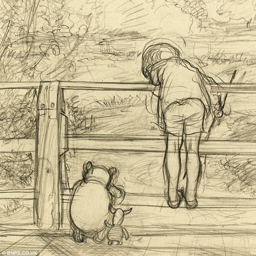
person person , drawings for film character